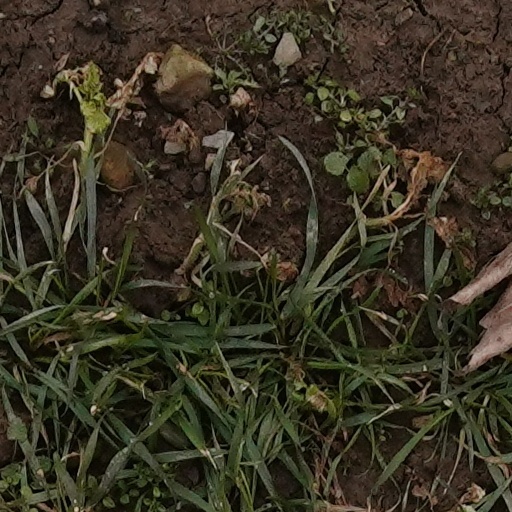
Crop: wheat